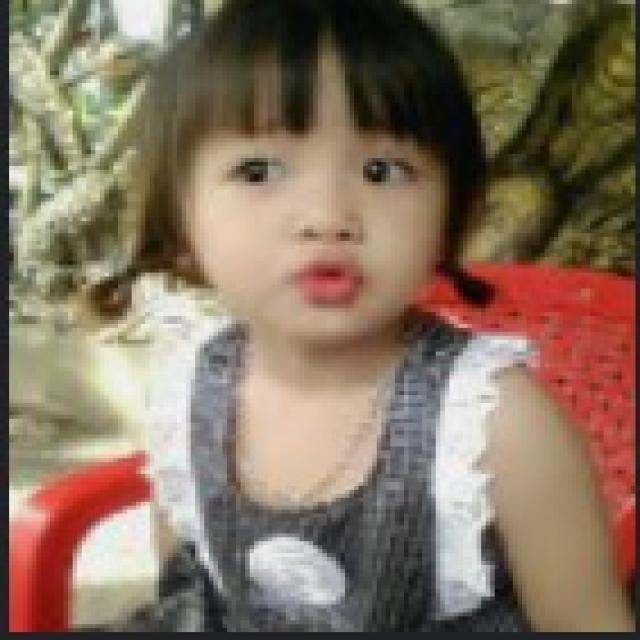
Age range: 0-12